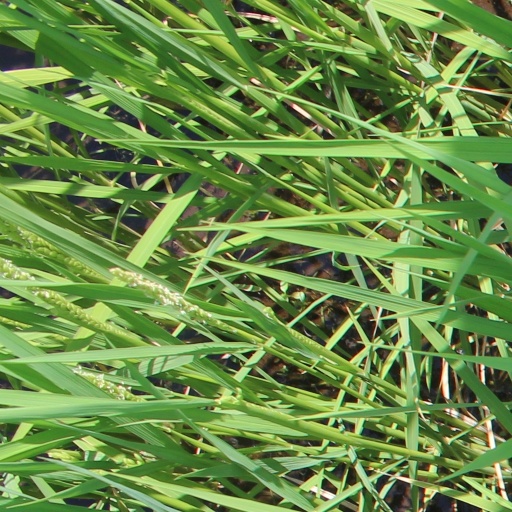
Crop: rice